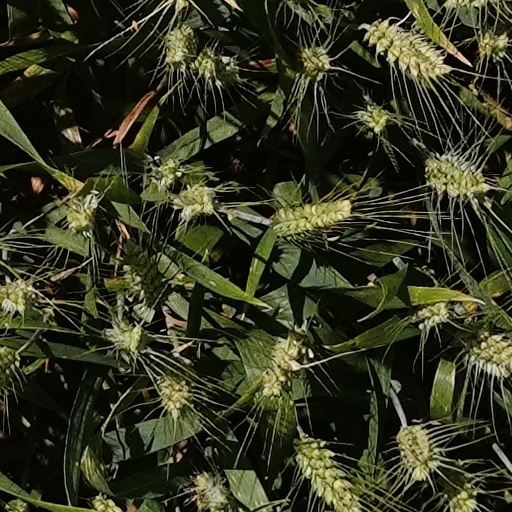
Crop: wheat